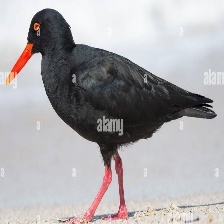
Species: AFRICAN OYSTER CATCHER
Scientific name: HAEMATOPUS MOQUINI
ImageNet parent category: oystercatcher